Greater Orlando

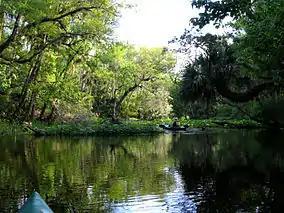
Wekiwa Springs State Park in Apopka, Orange County

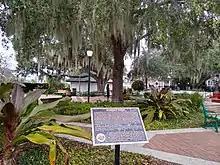
Sunset Park in Mount Dora, Lake County

Like much of the Southern United States, according to the Köppen climate classification, Orlando has a humid subtropical climate ("Cfa"). The two basic seasons in the Orlando area are a hot and rainy season from May until late October (roughly coinciding with the Atlantic hurricane season), and a warm and dry season from November through April. The area's relatively low elevation and close proximity to the Tropic of Cancer are what accentuate the humidity during the summer months, when temperatures typically reach as high as the low 90s °F (32–34 °C), while low temperatures below the low 70s °F (22–24 °C) are pretty rare. The average window for temperatures is April 9 to October 14. The area's humidity acts as a buffer, usually preventing actual temperatures from exceeding but also pushing the heat index to over . The city's highest recorded temperature is , set on September 8, 1921. Strong afternoon thunderstorms are common daily during these months, caused by the air mass from the Gulf of Mexico and the Atlantic Ocean colliding over the region. These storms can be quite powerful, bringing heavy torrential downpours, powerful winds, and even damaging hail.